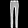
Label: Trouser